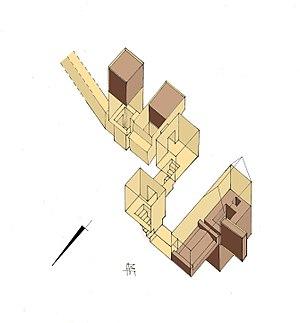
Dahchour est un site de l'Égypte antique, à une quinzaine de kilomètres de Saqqarah, où se trouvent des nécropoles royales des IVᵉ, XIIᵉ et XIIIᵉ dynasties. Zone militaire pendant des années, il n'a été ouvert au public qu'en 1996.
La pyramide d'Ameni Kemaou est de type « à faces lisses » et se situe à Dahchour. Elle fut découverte par Charles Arthur Musès en 1957. Il ne reste quasiment rien de la superstructure. Par ailleurs, les infrastructures, toujours en place, sont typiques des pyramides de la fin de la XIIᵉ dynastie et de la XIIIᵉ dynastie. Le caveau fut taillé dans un bloc monolithique de quartzite de manière à recevoir le corps du pharaon qui fut très probablement inhumé là, à en juger par la présence de fragment humains. Les pilleurs ont laissé la caisse des vases canopes portant la titulature du pharaon.